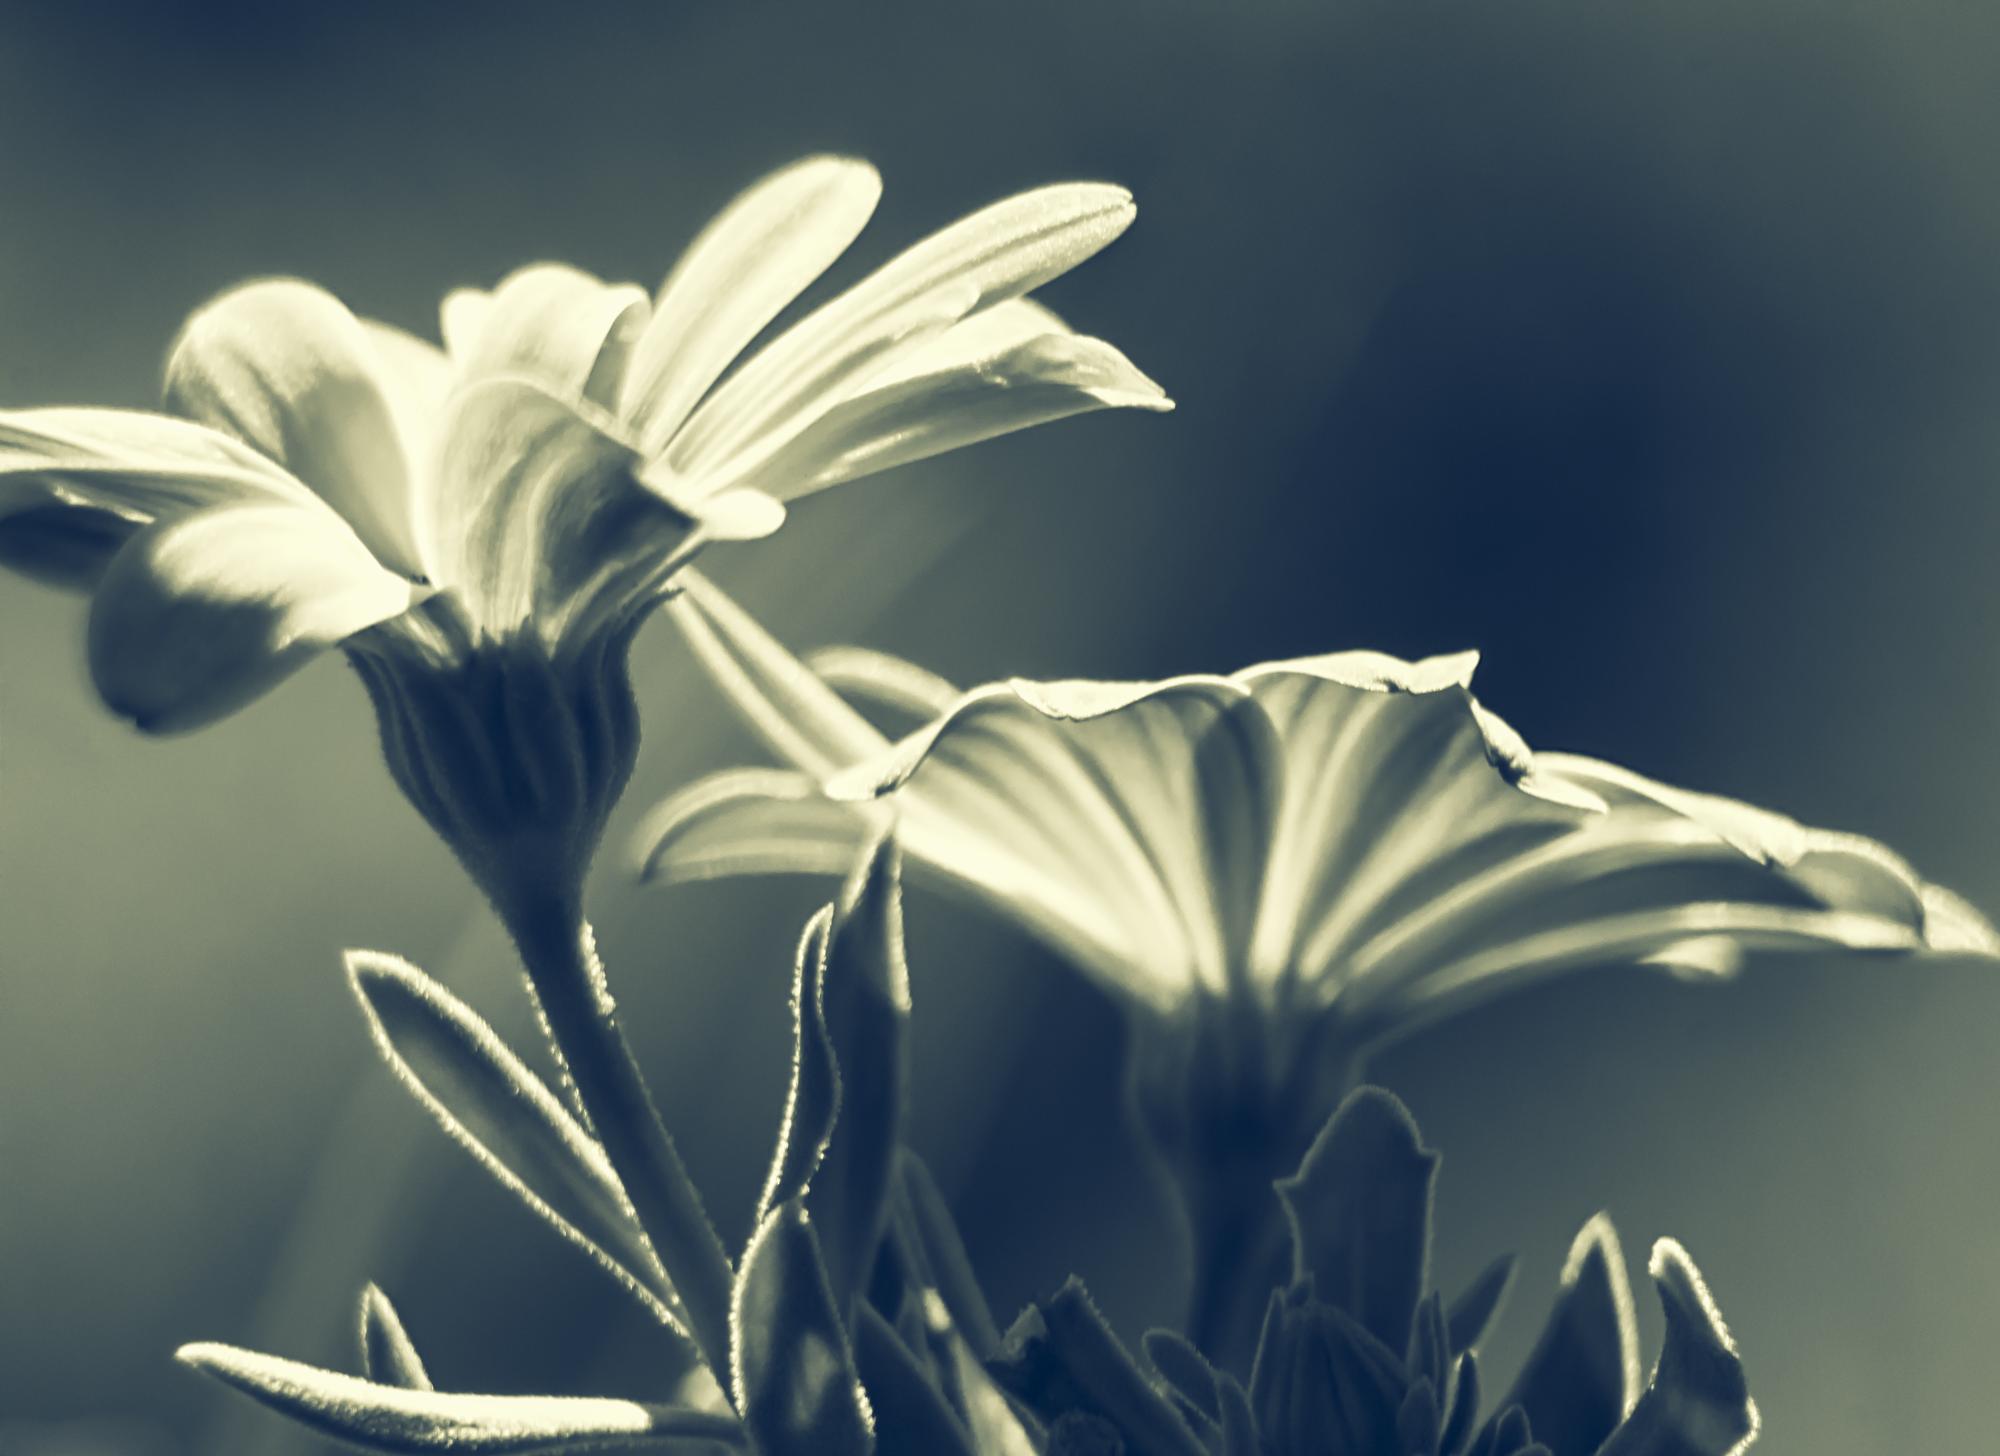
nature, grass, blossom, light, black and white, plant, white, photography, sunlight, leaf, flower, petal, bloom, europe, color, macro, botany, nikon, monochrome, flora, wildflower, close up, happiness, fleur, noir, blanc, passion, nikkor, parfum, softness, scent, perfume, treasure, macro photography, c uruyann, flowering plant, monochrome photography, plant stem, computer wallpaper, land plant